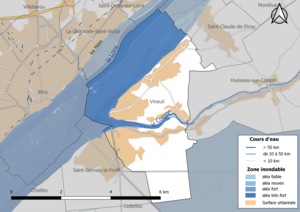
Carte des zones inondables de la commune de fr:Vineuil (Loir-et-Cher) (France).
Vineuil est une commune française située dans le département de Loir-et-Cher, en région Centre-Val de Loire. Ses habitants s'appellent les Vinoliens et Vinoliennes. Située dans l'agglomération blésoise, elle est la quatrième commune du département après Blois, Vendôme et Romorantin-Lanthenay.